Aydın Boysan

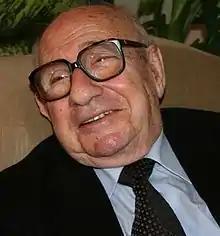
Aydın Boysan in 2008

Aydın Boysan (17 June 1921 – 5 January 2018) was a Turkish architect, academic, author and essayist.